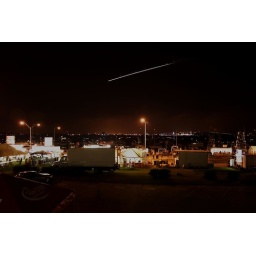
The streak of light in the sky is the helicoptor giving folks a thrill ride over the lake